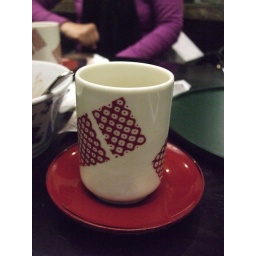
rad retro green tea cups at Kanoko in Ginza